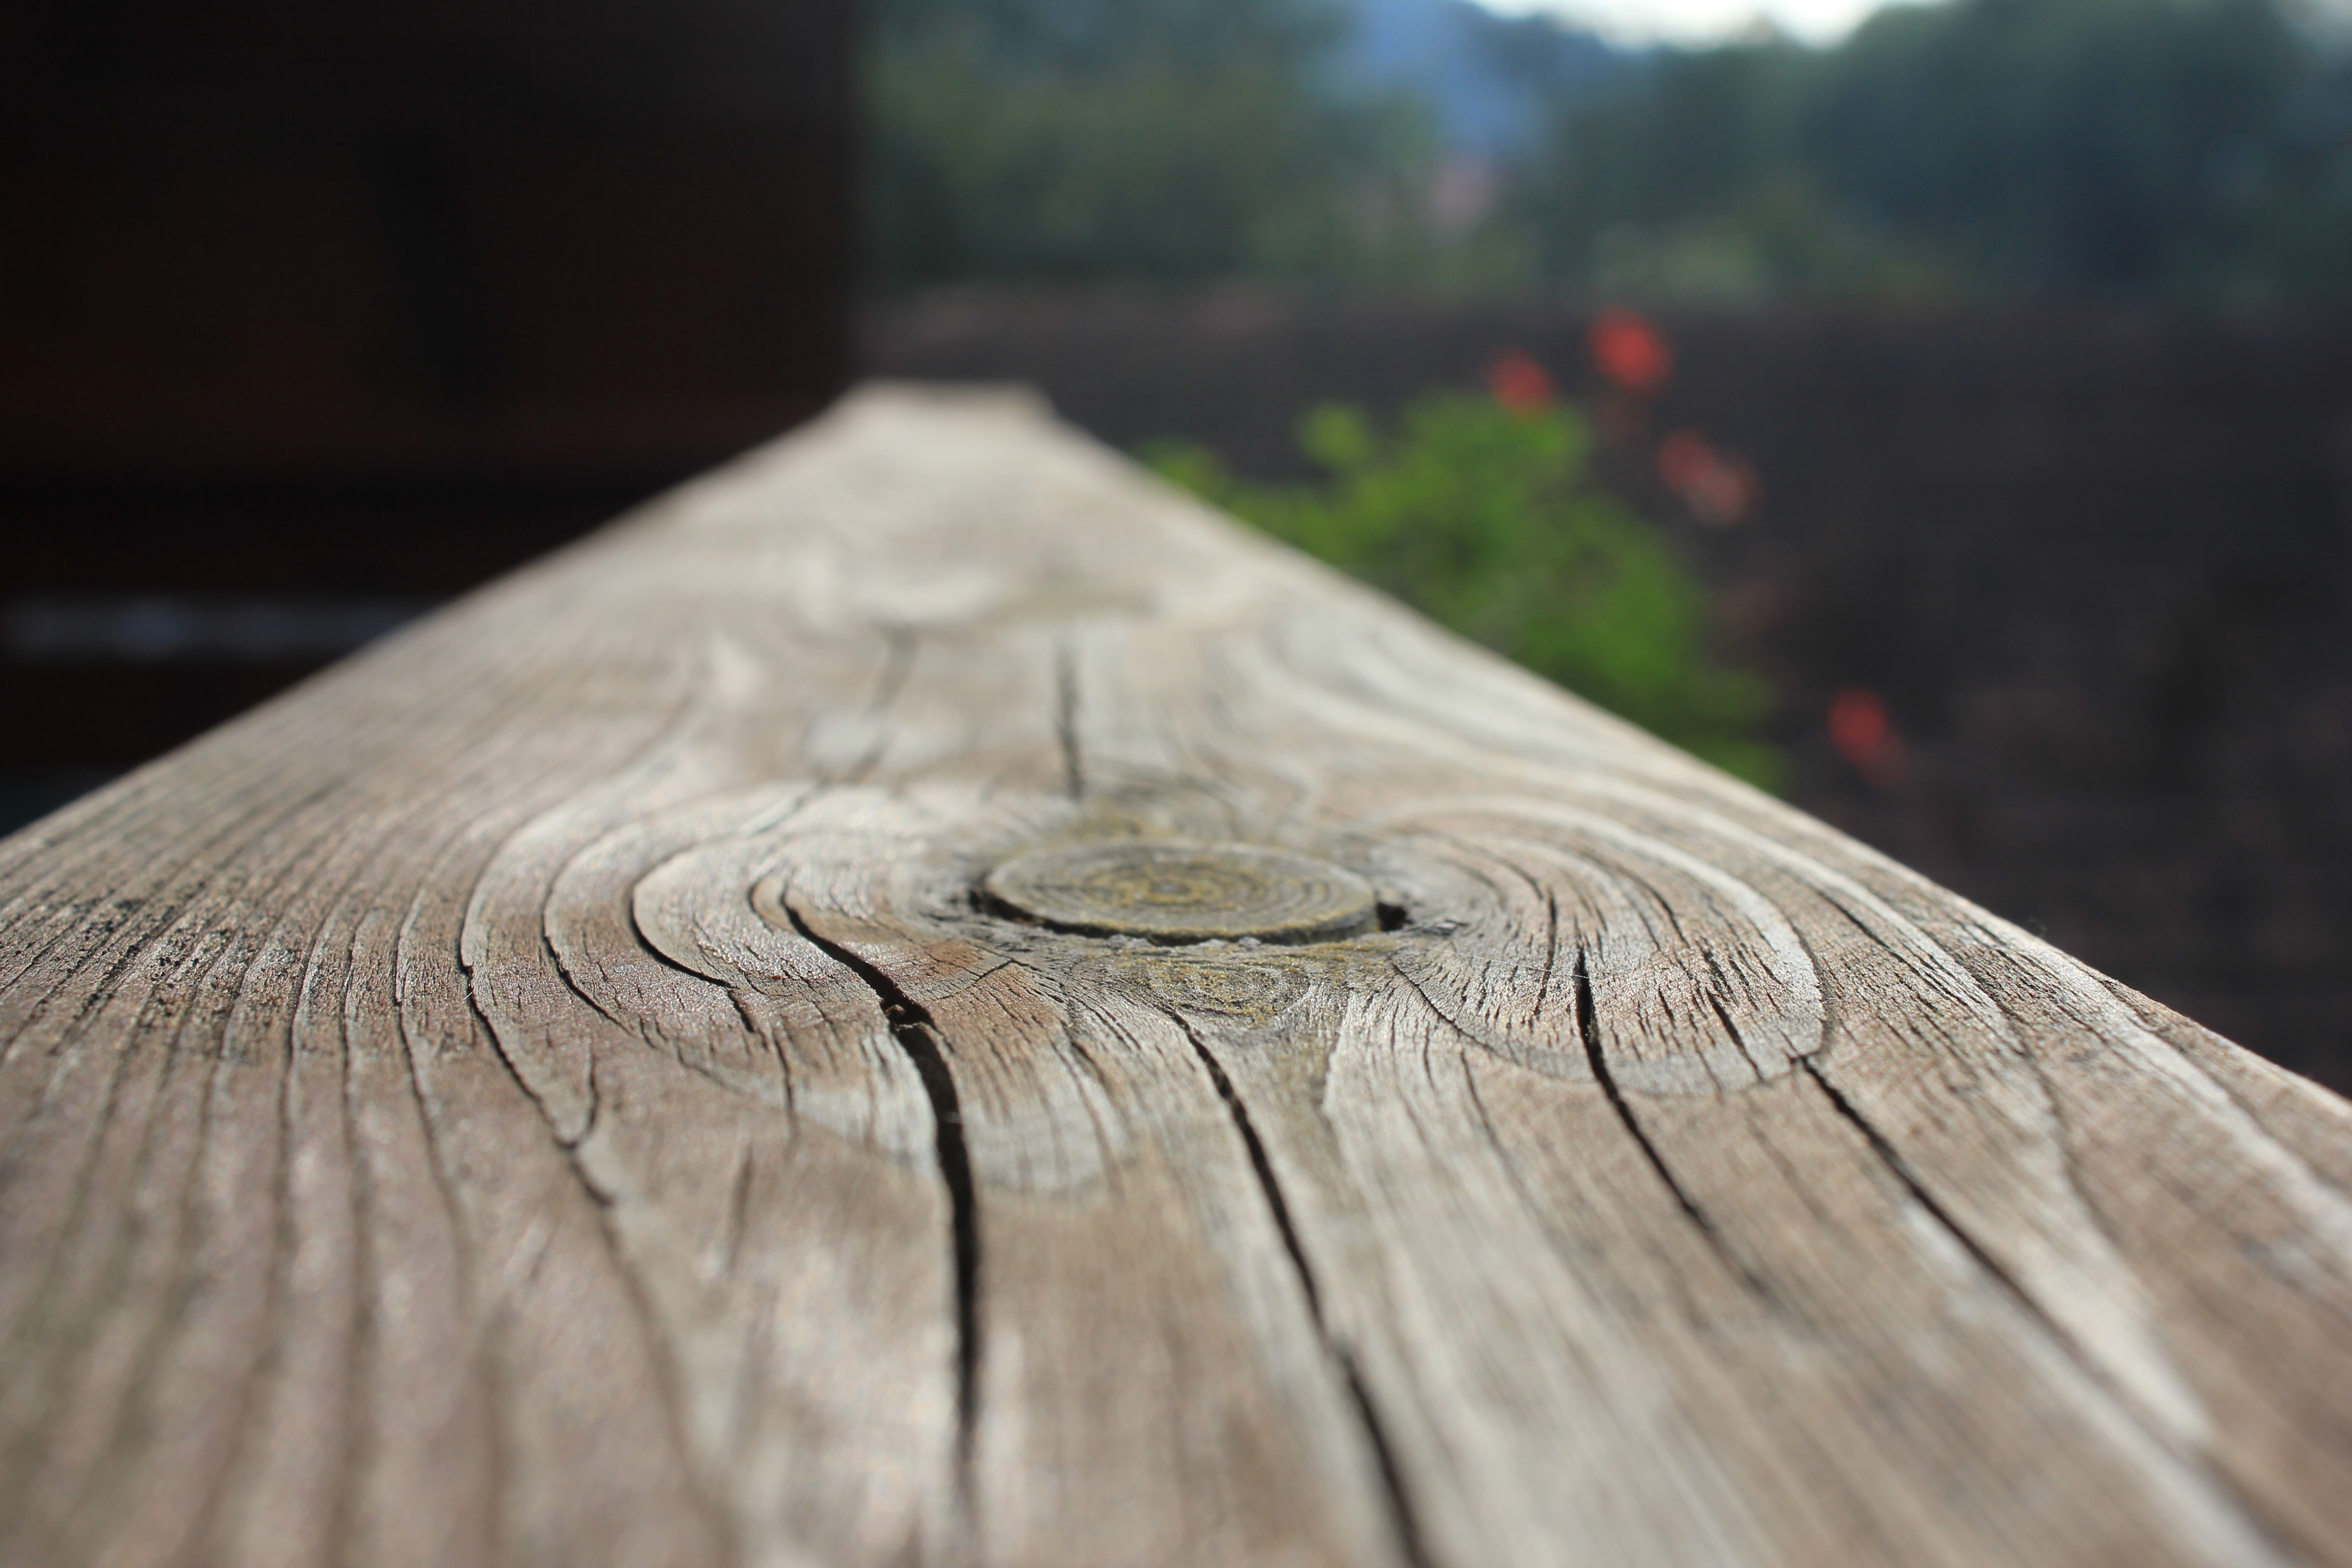
tree, nature, wing, board, wood, leaf, flower, brown, close up, trees, carving, macro photography, old wood